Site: brandenburg
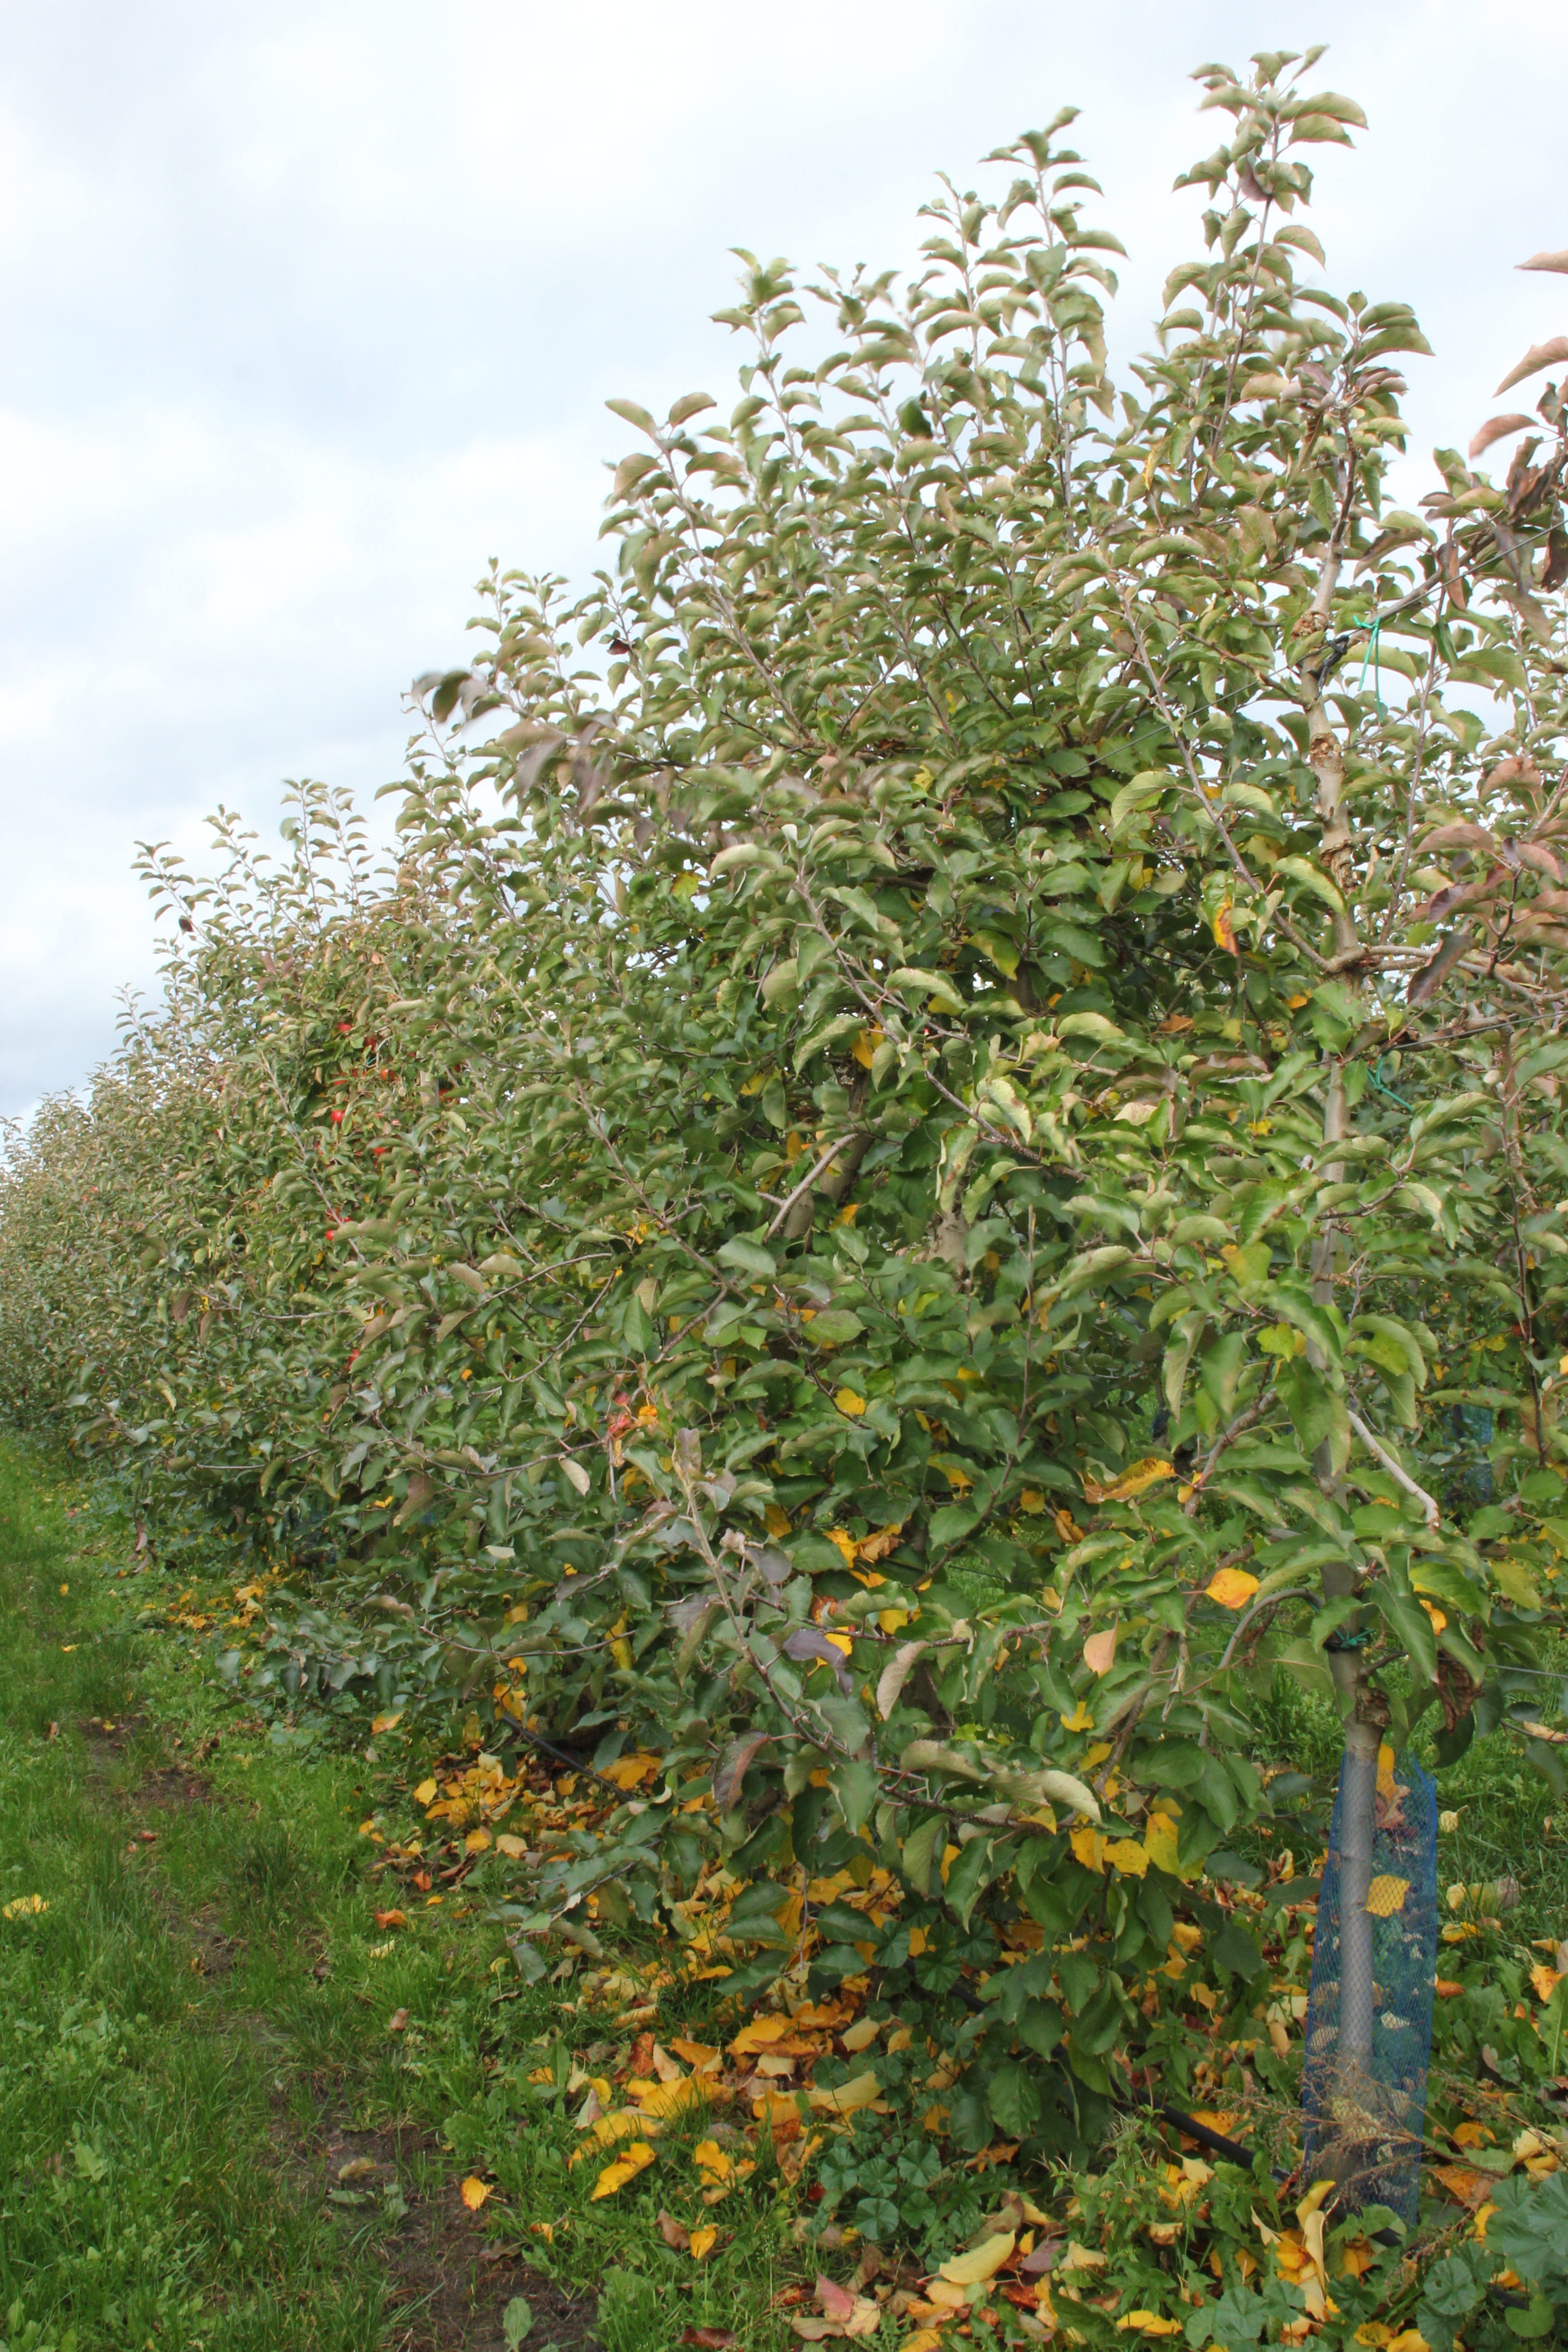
Growth stage (BBCH 91): Senescence, beginning of dormancy